Jack Dyer

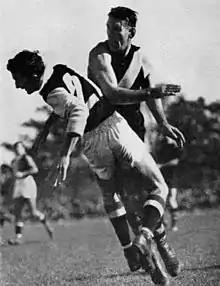
An oft-reproduced 1949 photograph of Dyer appearing to "decapitate" St Kilda's Tom Meehan

The number of on-field incidents grew and after a particularly difficult game during 1935, newspaper cartoonist John Ludlow in "The Age" drew a picture of Dyer as a pirate and a journalist nicknamed him 'Captain Blood', after the Errol Flynn film "Captain Blood". Initially, Dyer was angry at the connotation and the implied slur on his sportsmanship. Dyer preferred the 'hip and shoulder' method of meeting an opponent rather than grabbing him in a tackle. The force of being hit by the athletic, 89 kg frame of Dyer was often enough to leave a player prostrate and not wanting to re-enter the fray for a while. Occasionally, the hip and shoulder could go awry and Dyer's forearm would come into play, which was a reportable offence. In a nineteen-year career, he was reported five times and suspended once.